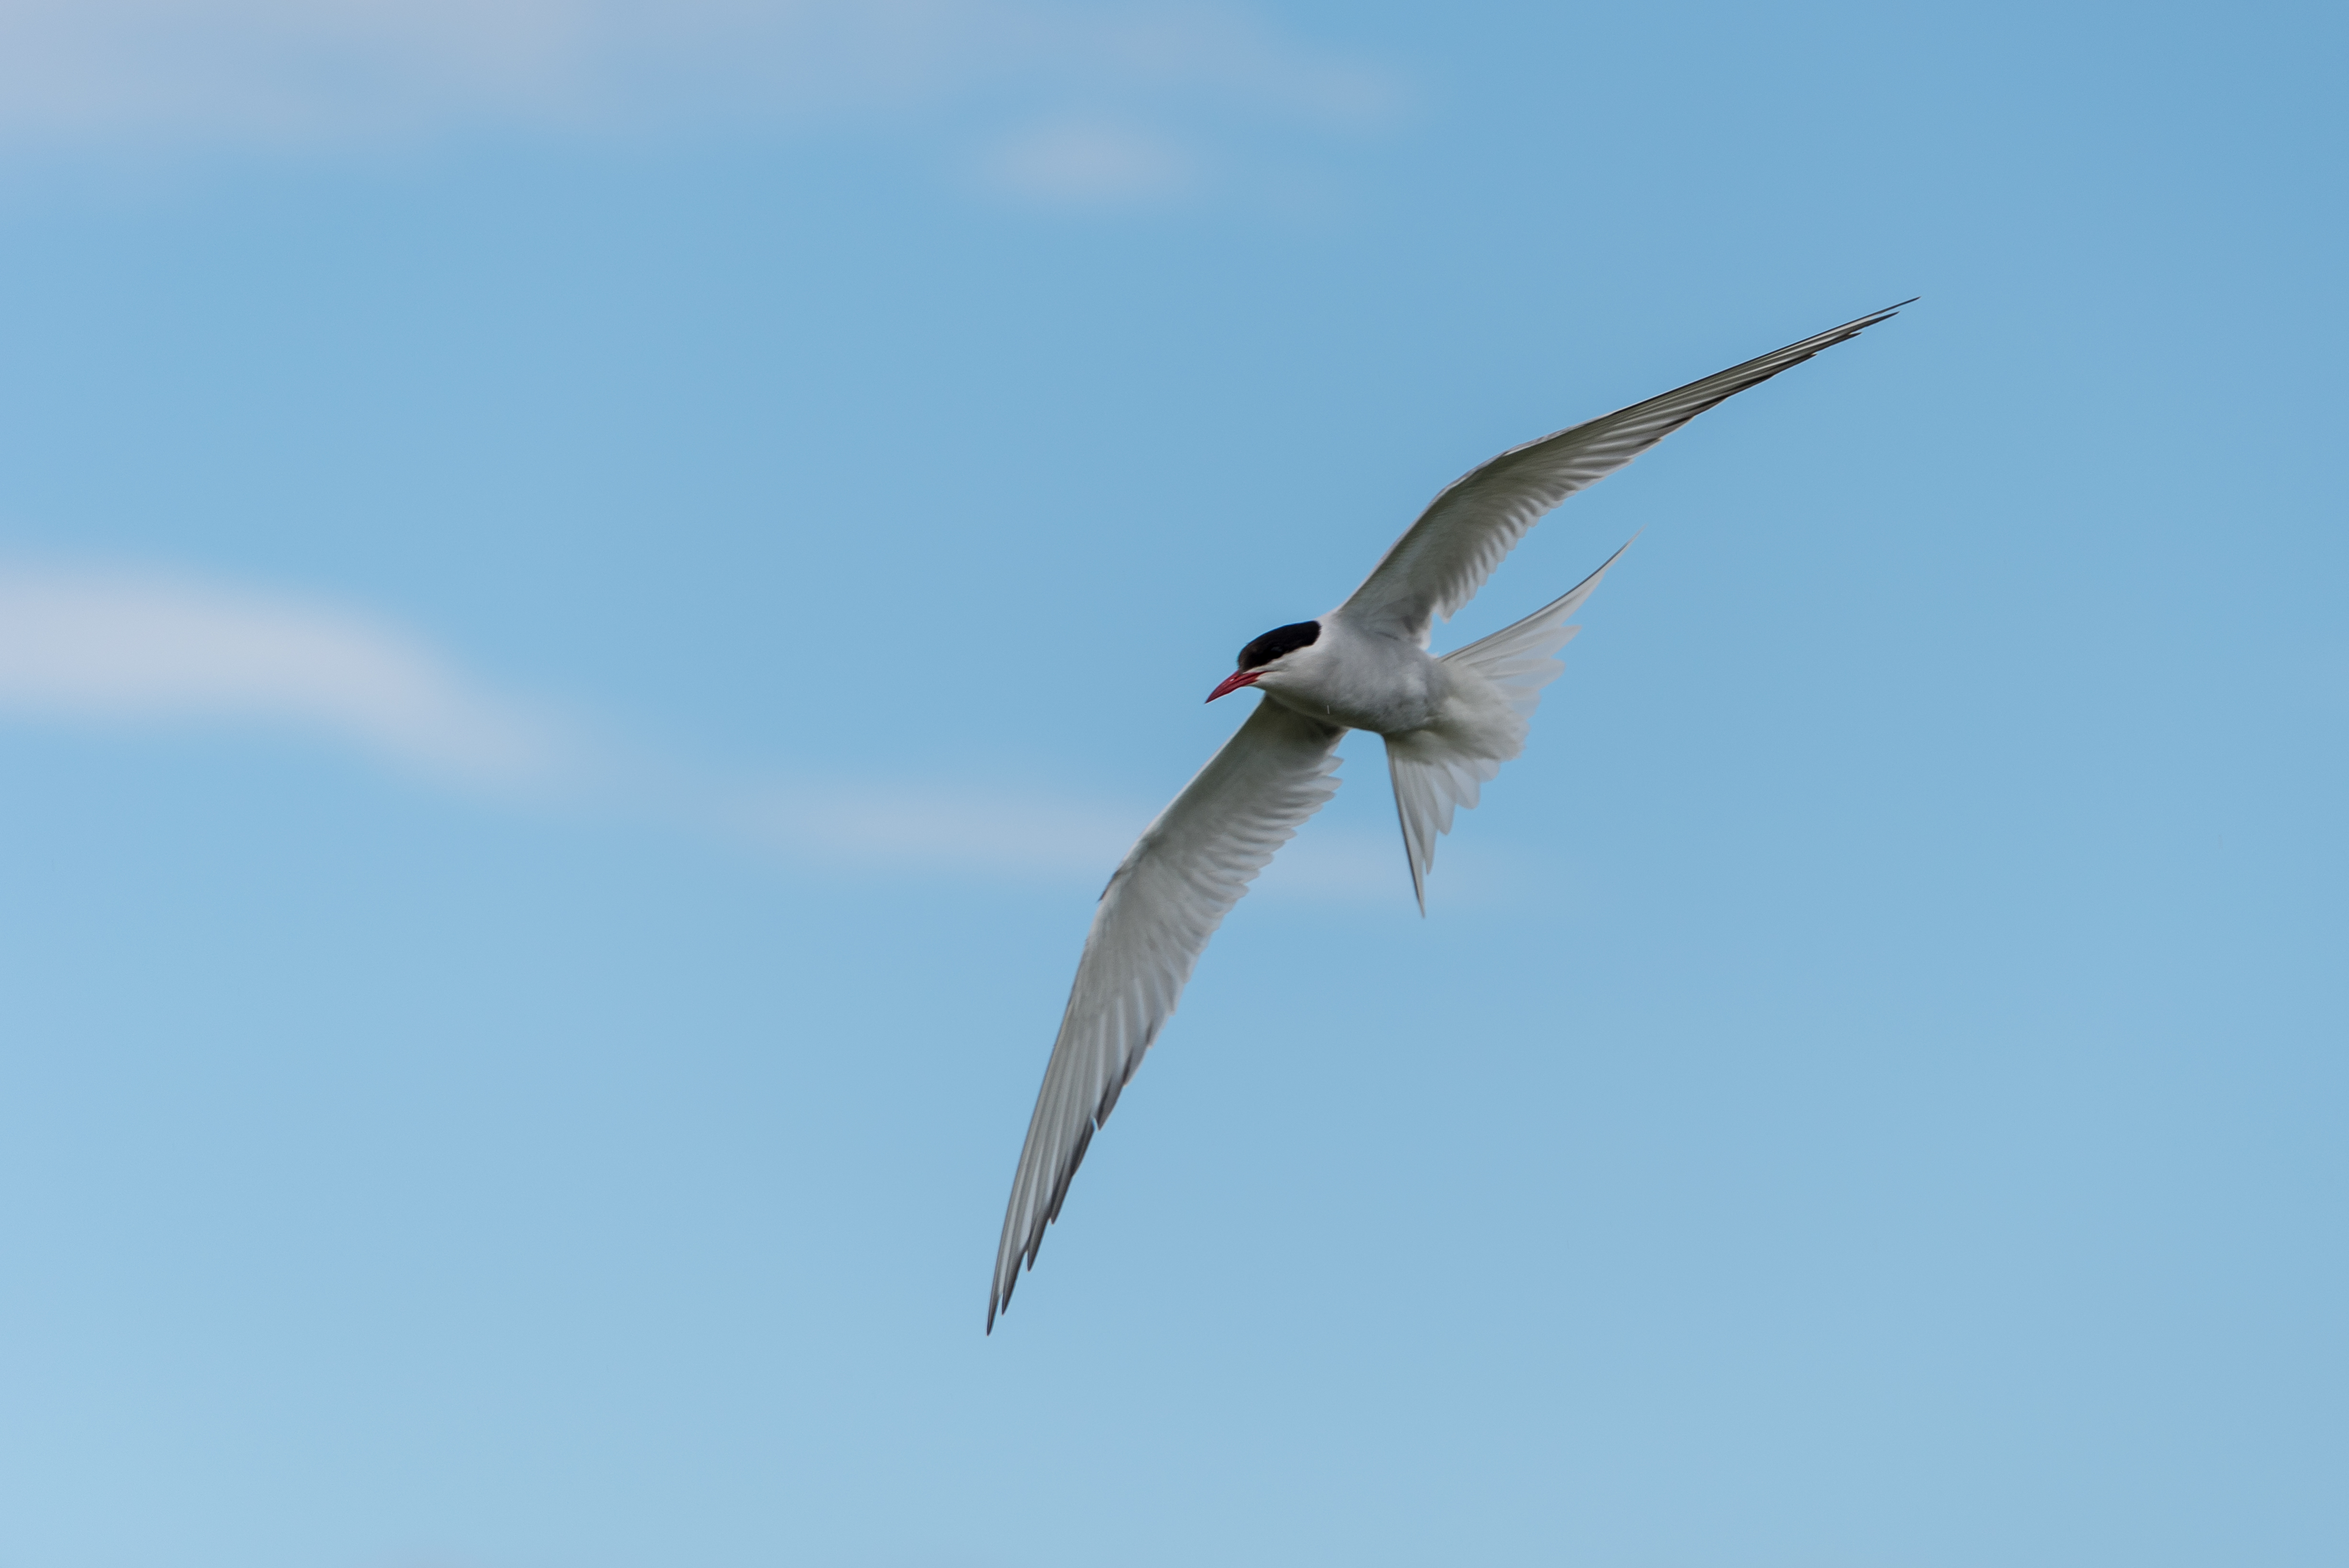
sea, ocean, bird, wing, seabird, wildlife, gull, beak, flight, fauna, stork, birds, seabirds, vertebrate, tern, shorebird, charadriiformes, animal migration, ciconiiformes